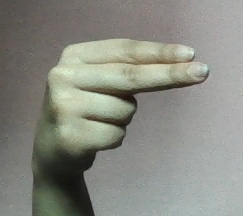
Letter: ain